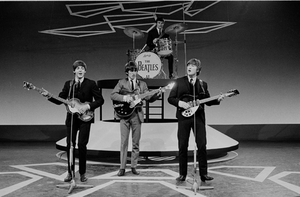
James George Nicol, mieux connu sous le nom de Jimmie Nicol, est un batteur anglais né le 3 août 1939, connu pour avoir été un membre temporaire des Beatles en juin 1964. Peu avant une tournée en Europe du Nord et en Océanie, le batteur du groupe, Ringo Starr, a dû être hospitalisé et remplacé dans l'urgence. Nicol intègre donc le groupe pour une dizaine de concerts et une apparition télévisée.